Temir komuz

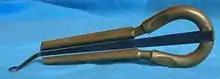
Altai "khomus"/"kamus"

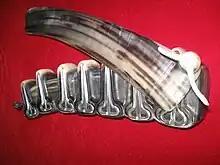
7 tuned komuz

The temir komuz (sometimes temir qomuz meaning 'iron komuz/qomuz', ooz komuz meaning 'mouth komuz', or gubuz) is a Kyrgyz jaw harp, while the komuz is a three-stringed fretless lute. As an instrument, the temir komuz is unrelated to the komuz in terms of style and structure; however, it takes its name from the other popular Turkic instrument.